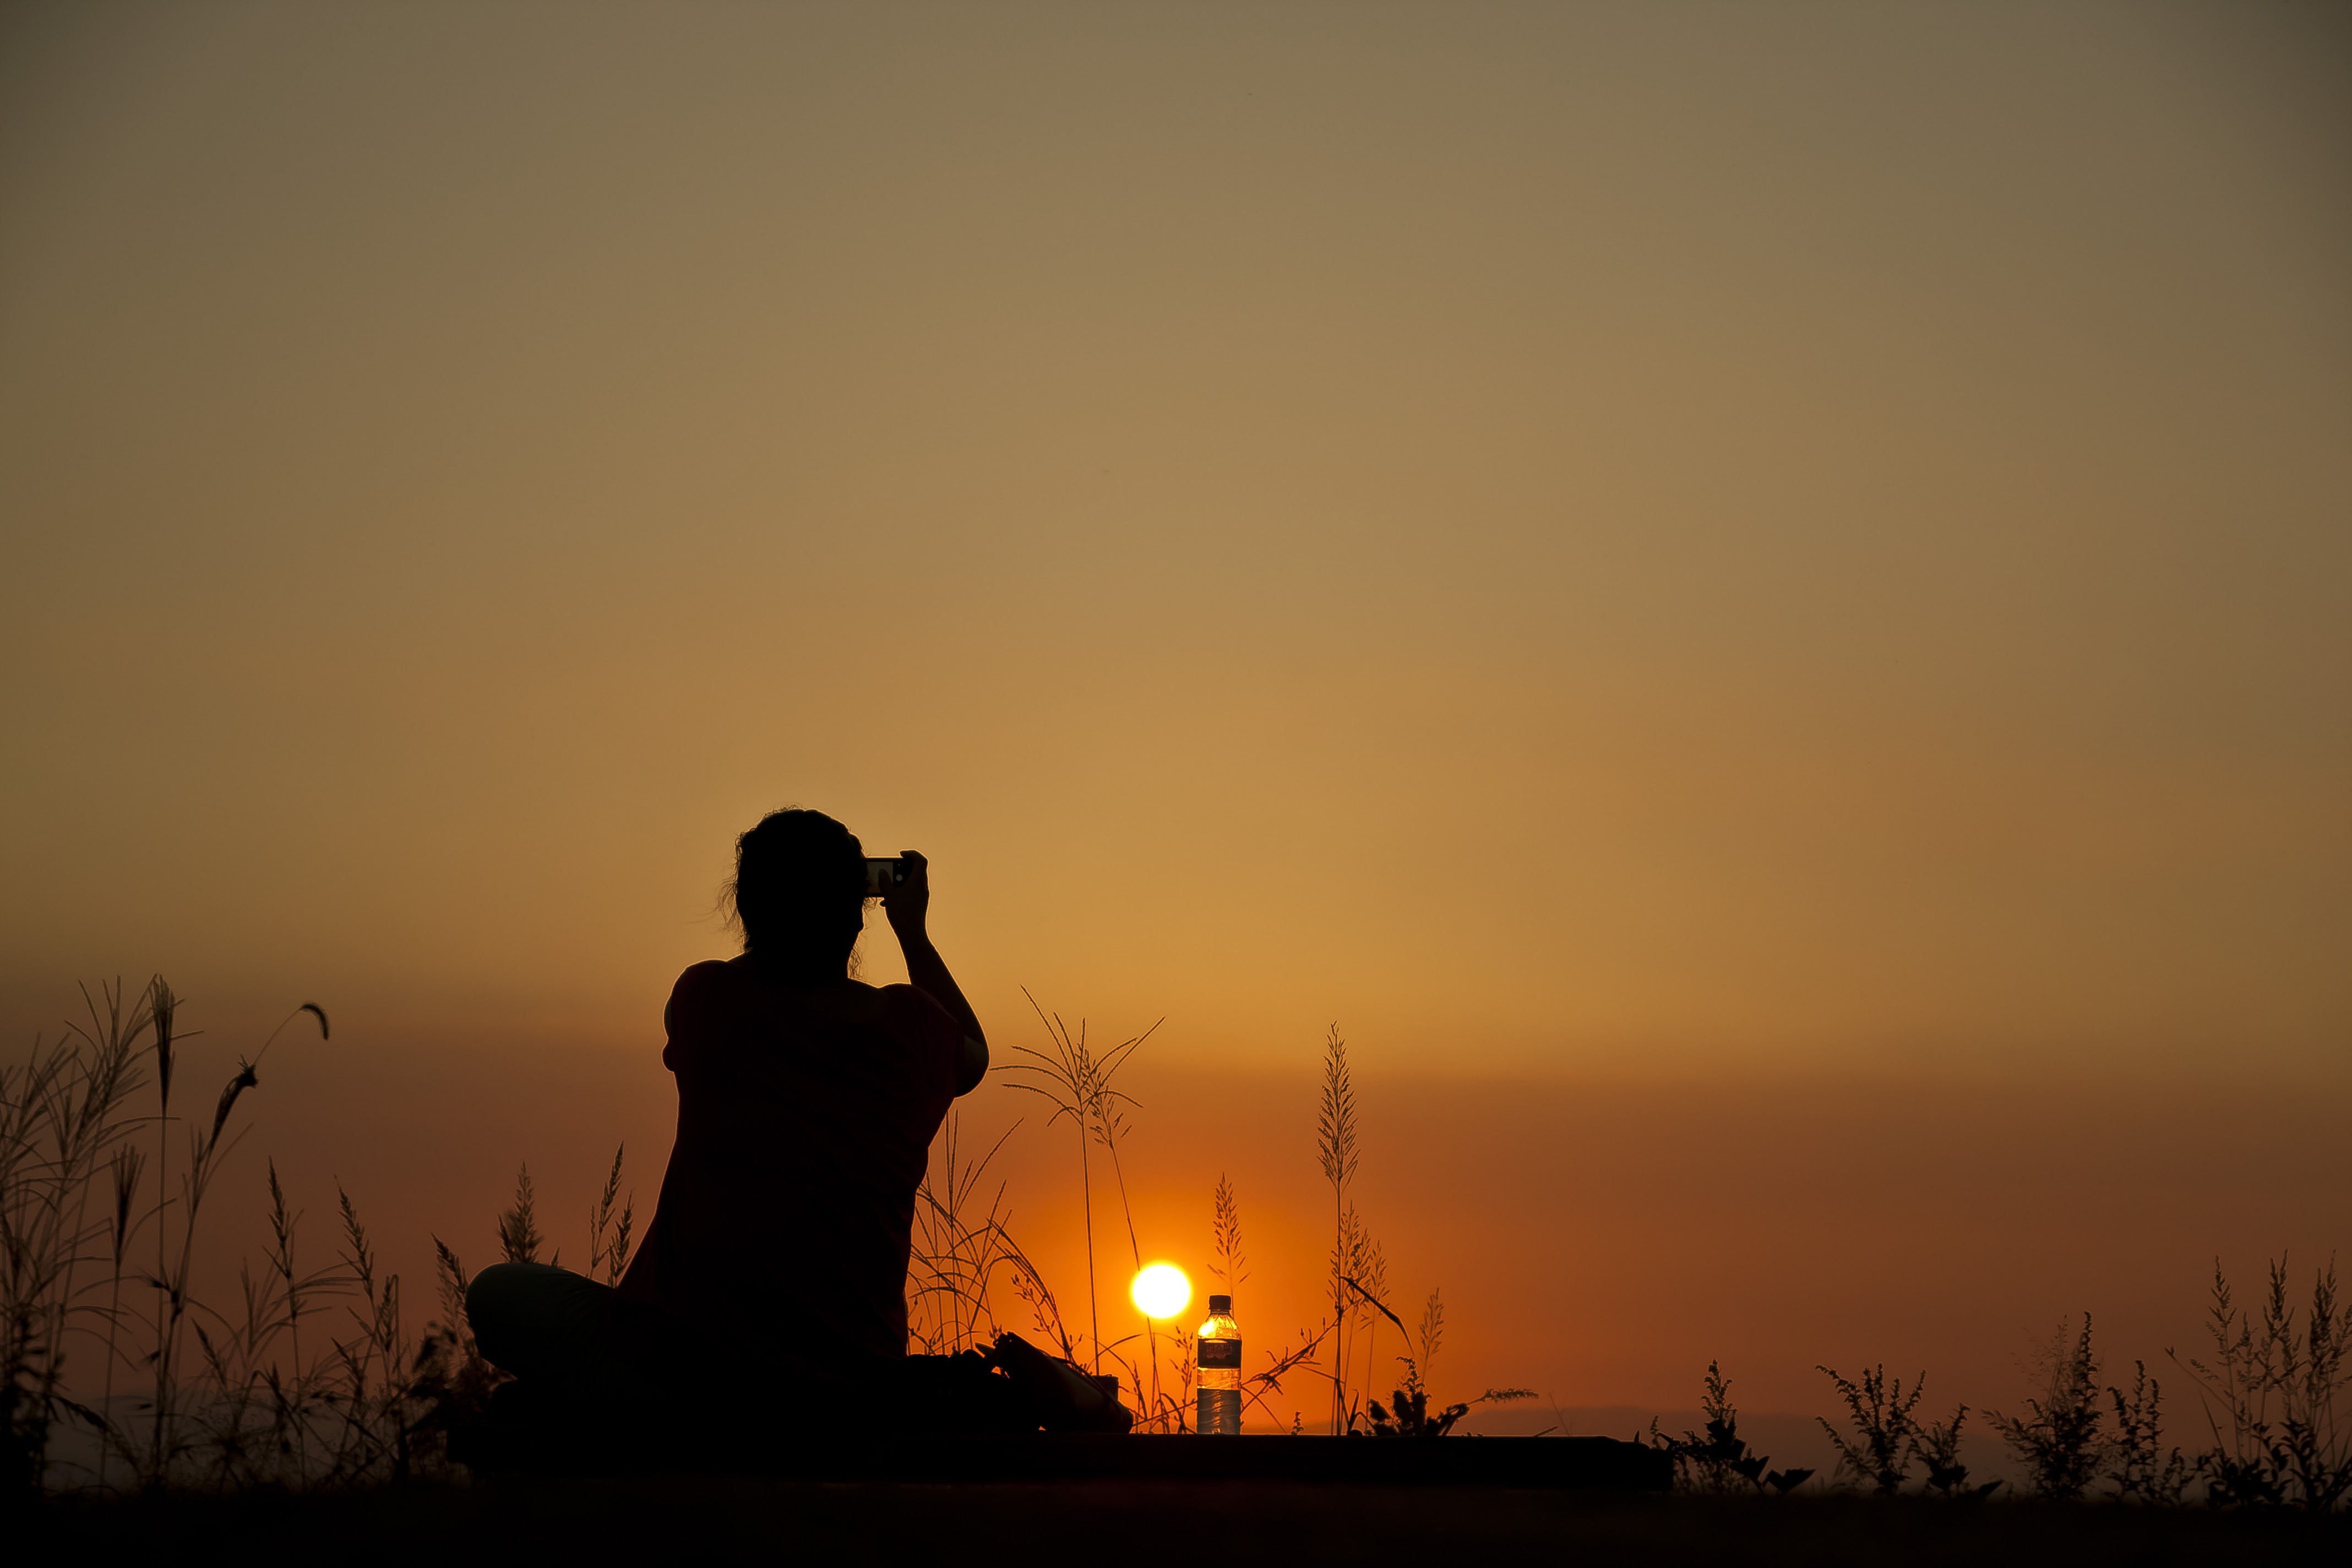
horizon, silhouette, light, sun, sunrise, sunset, sunlight, morning, dawn, dusk, evening, glow, afterglow, atmospheric phenomenon, chungbuk, jiulong mountain, the korean totem pole park